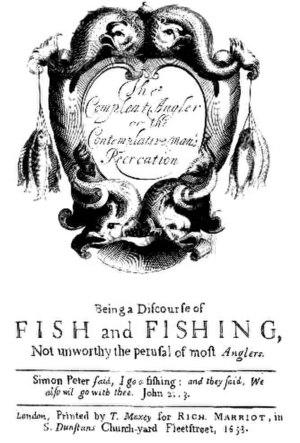
Page de titre du Parfait Pêcheur à la ligne d'Izaac Walton (1653)
Le Parfait Pêcheur à la ligne est un traité écrit par l’auteur anglais Izaac Walton et publié en 1653, puis complété par Charles Cotton en 1676. L’œuvre aborde le thème de la pêche à la ligne sous la forme d’un dialogue entre plusieurs personnages, et se présente comme une succession de conseils ou d’astuces visant à assurer au lecteur la meilleure pêche possible. Les premières éditions ne reprenaient que les 12 mouches déjà décrites par Juliana Berners deux siècles auparavant, mais la cinquième édition écrite en collaboration avec Charles Cotton livre 65 montages différents et marque le début d'une approche entomologiste moderne de la pêche à la mouche.
La littérature de la Restauration anglaise est la littérature britannique produite de 1660 à 1689 en Angleterre, en Écosse, au Pays de Galles et en Irlande. L'expression fait référence à un ensemble d'œuvres au style relativement homogène, écrites dans le contexte de la Restauration anglaise et de l'avènement de Charles II d'Angleterre, à la suite de la disparition d'Oliver Cromwell.